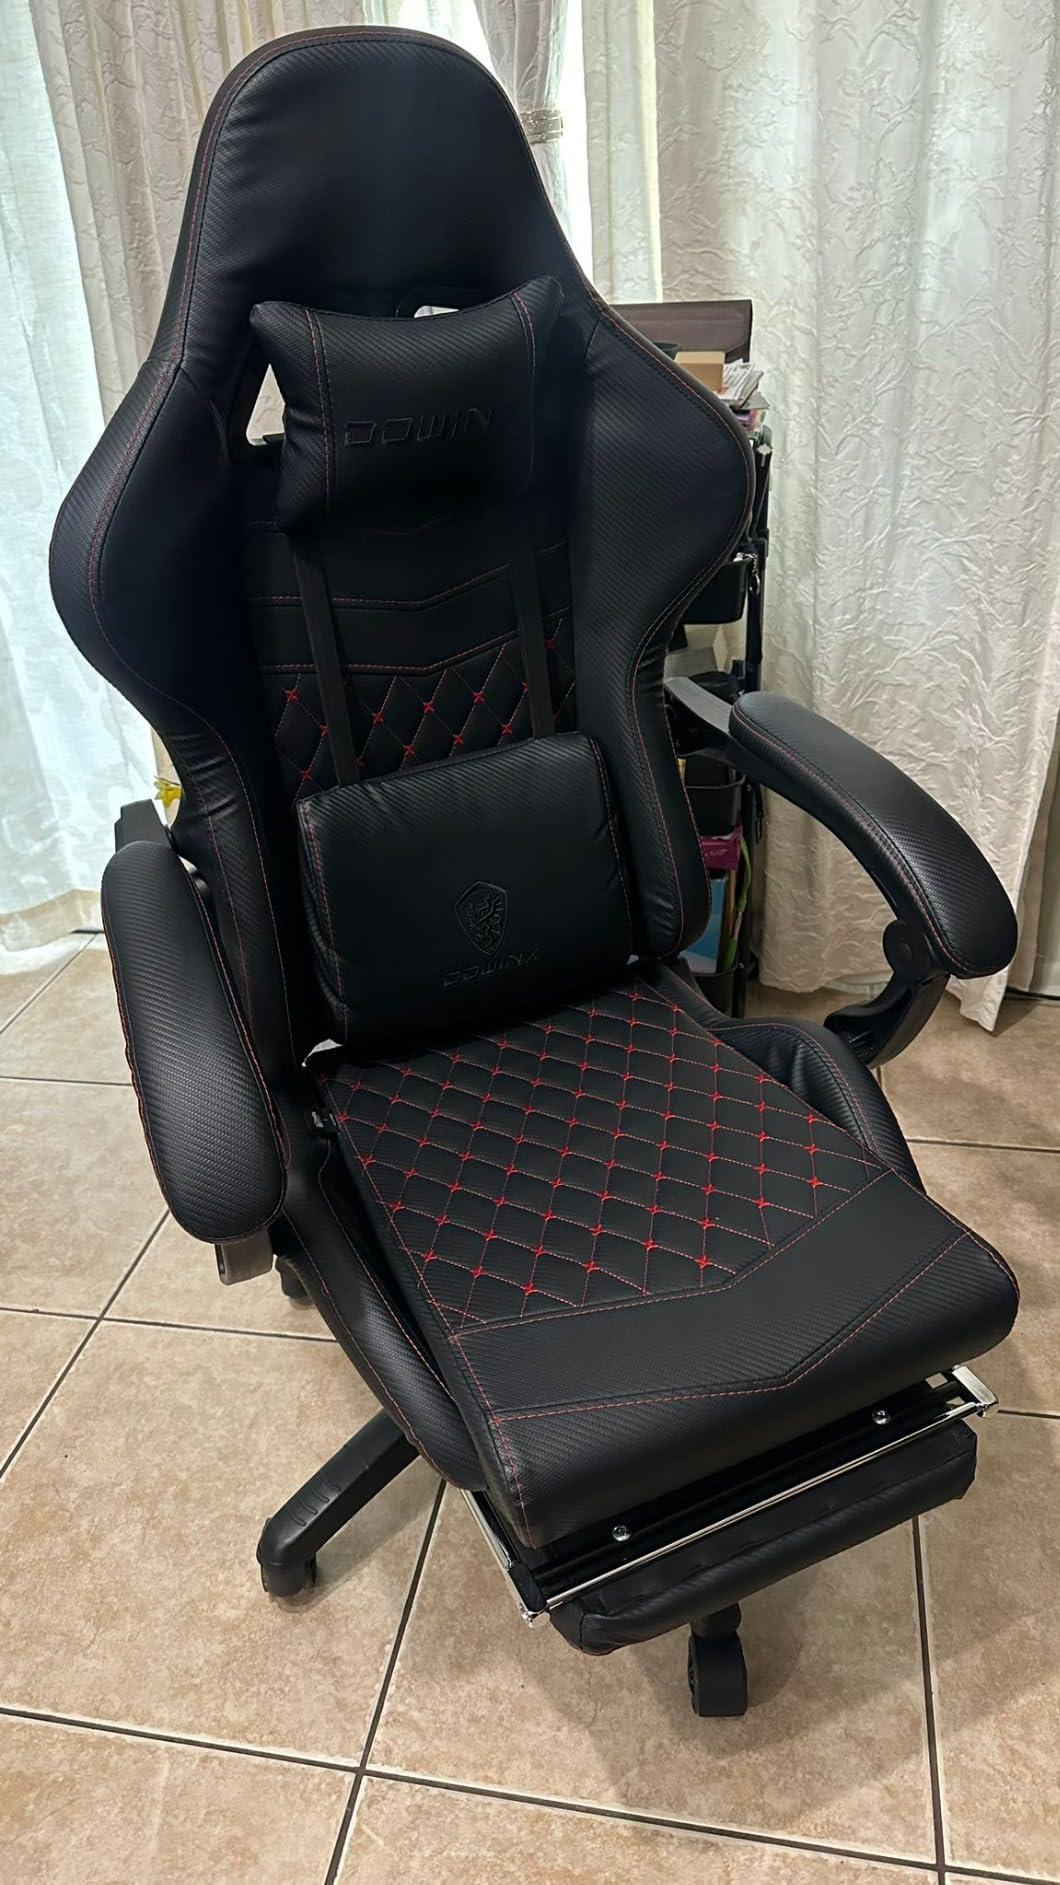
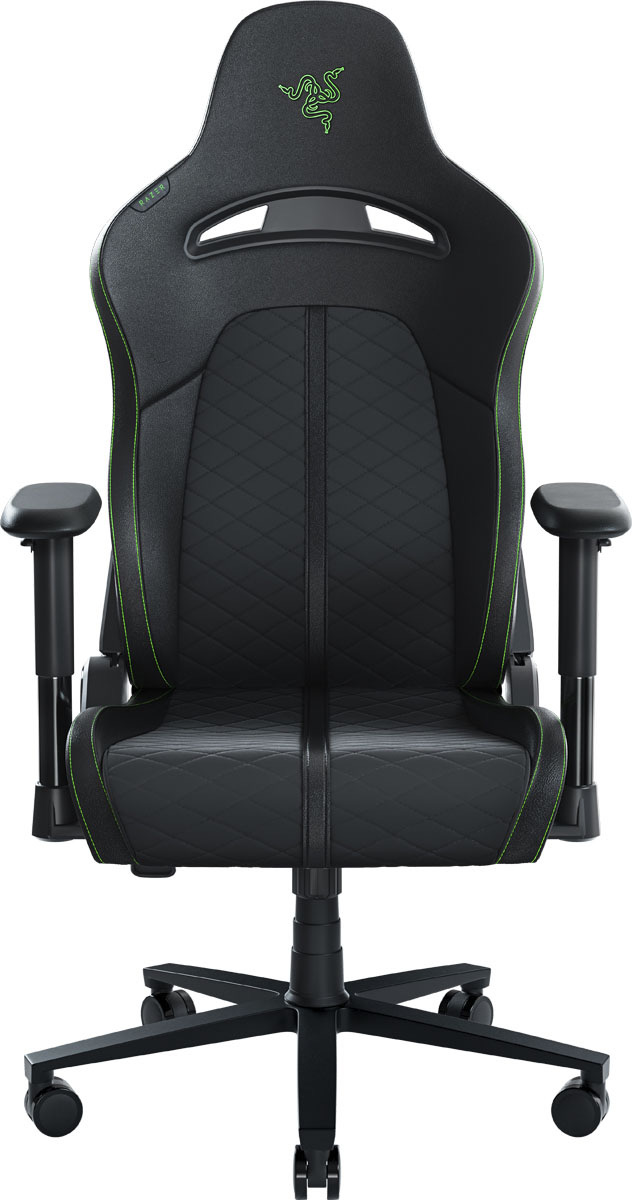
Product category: items_chair
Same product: no